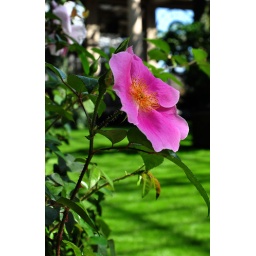
A beautiful pink flower inside the main conservatory at Longwood Gardens near Kennett Square, Pennsylvania